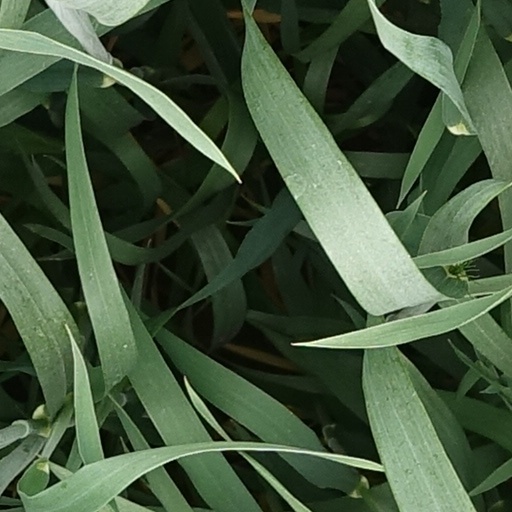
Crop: wheat